List of Luther Vandross concert tours

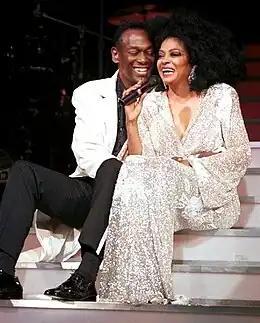
Vandross performing with Diana Ross in New York in July 2000

This is a list of Luther Vandross concert tours. Luther Vandross was an American singer, songwriter and record producer. Throughout his career, Vandross was an in demand background vocalist for several different artists including Chaka Khan, Bette Midler, Diana Ross, David Bowie, Barbra Streisand, and Donna Summer. He later became the lead singer of the group Change which released its certified gold debut album, "The Glow of Love", in 1980 on Warner Bros. Records. After Vandross left the group, he was signed to Epic Records as a solo artist and released his debut solo album, "Never Too Much" in 1981. During his career, Vandross sold over 40 million records worldwide and received eight Grammy Awards.